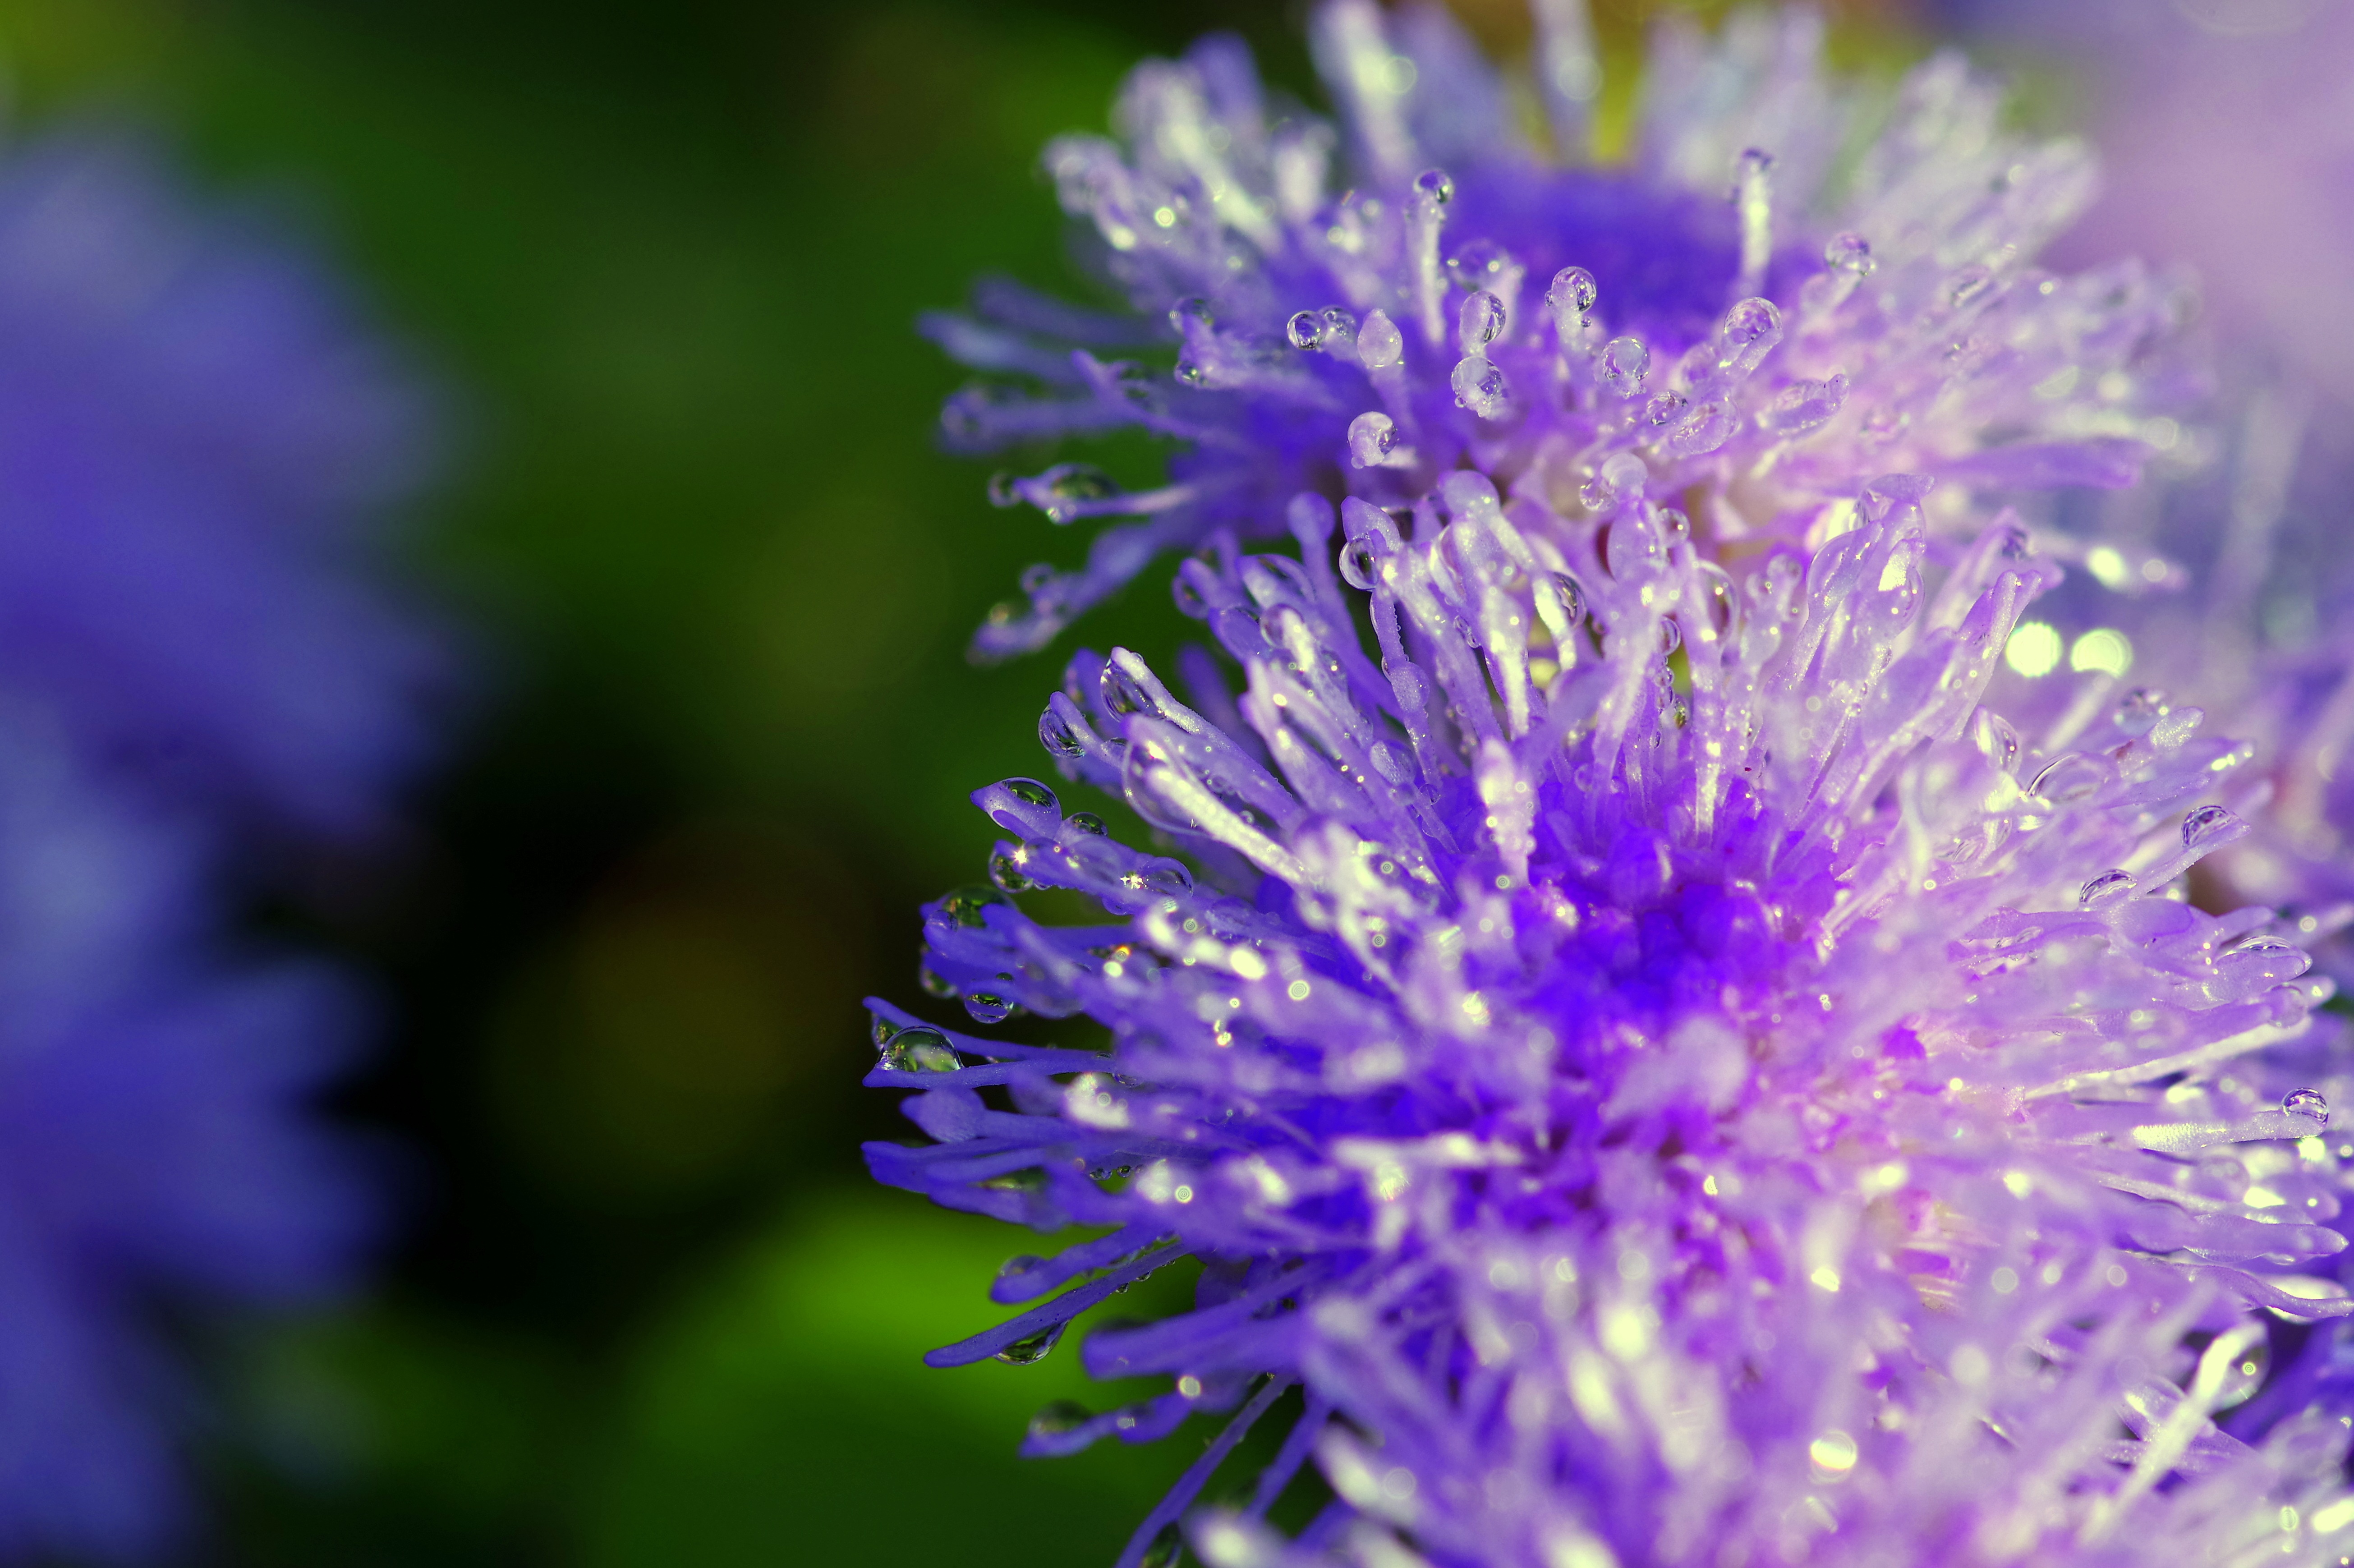
nature, blossom, plant, photography, morning, flower, purple, petal, wet, blue, flora, wildflower, close up, rosa, tiny, thistle, drops, drops of water, macro photography, flowering plant, rain drops, daisy family, the delicacy, land plant, jasione montana